Libellus Sanguinis

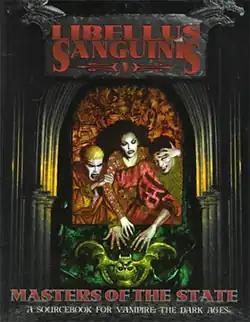
Cover art for the first book

Libellus Sanguinis is a line of four tabletop role-playing game supplements released by White Wolf Publishing in 1997–2001, for use with their game "". The line includes "Masters of the State" (1997), "Keepers of the Word" (1998), "Wolves at the Door" (2000), and "Thieves in the Night" (2001).